1920–21 Burnley F.C. season

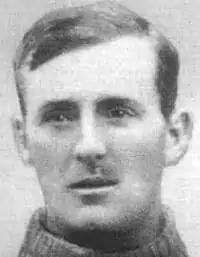
Goalkeeper Jerry Dawson missed only three games of the 1920–21 season.

Burnley manager Haworth used 24 different players during the 1920–21 season, and there were nine different goalscorers. The team played in a 2–3–5 formation throughout the campaign, with two fullbacks, three halfbacks, two outside forwards, two inside forwards and a centre forward. Billy Watson played the highest number of games, appearing in all 45 First Division and FA Cup matches. Nesbitt and Anderson each played 43 times. Anderson was the top goalscorer for Burnley in the campaign with 33 competitive goals, including 25 in the league, the highest total since Freeman's 36 goals in 1912–13. With a tally of 26 goals, Kelly was the second-highest scorer, followed by Cross with 16, including the goal that won the title for Burnley. Club captain Boyle was the highest-scoring full back, with seven goals in 38 league appearances. Winger Nesbitt scored five times during the season.